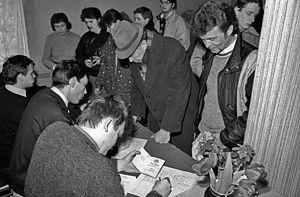
Cet article recense les élections ayant eu lieu durant l'année 1991. Il inclut les élections législatives et présidentielles nationales dans les États souverains, ainsi que les référendums au niveau national.